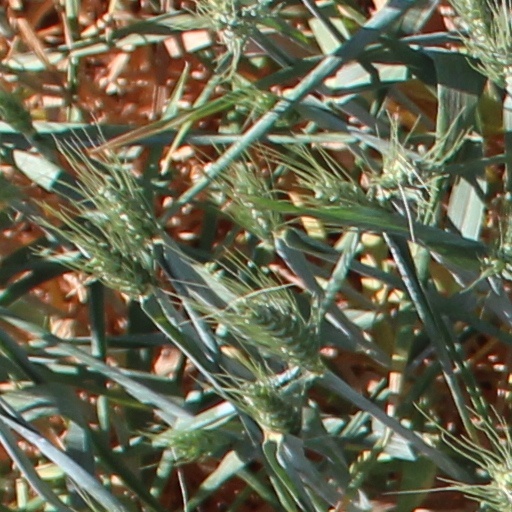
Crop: wheat